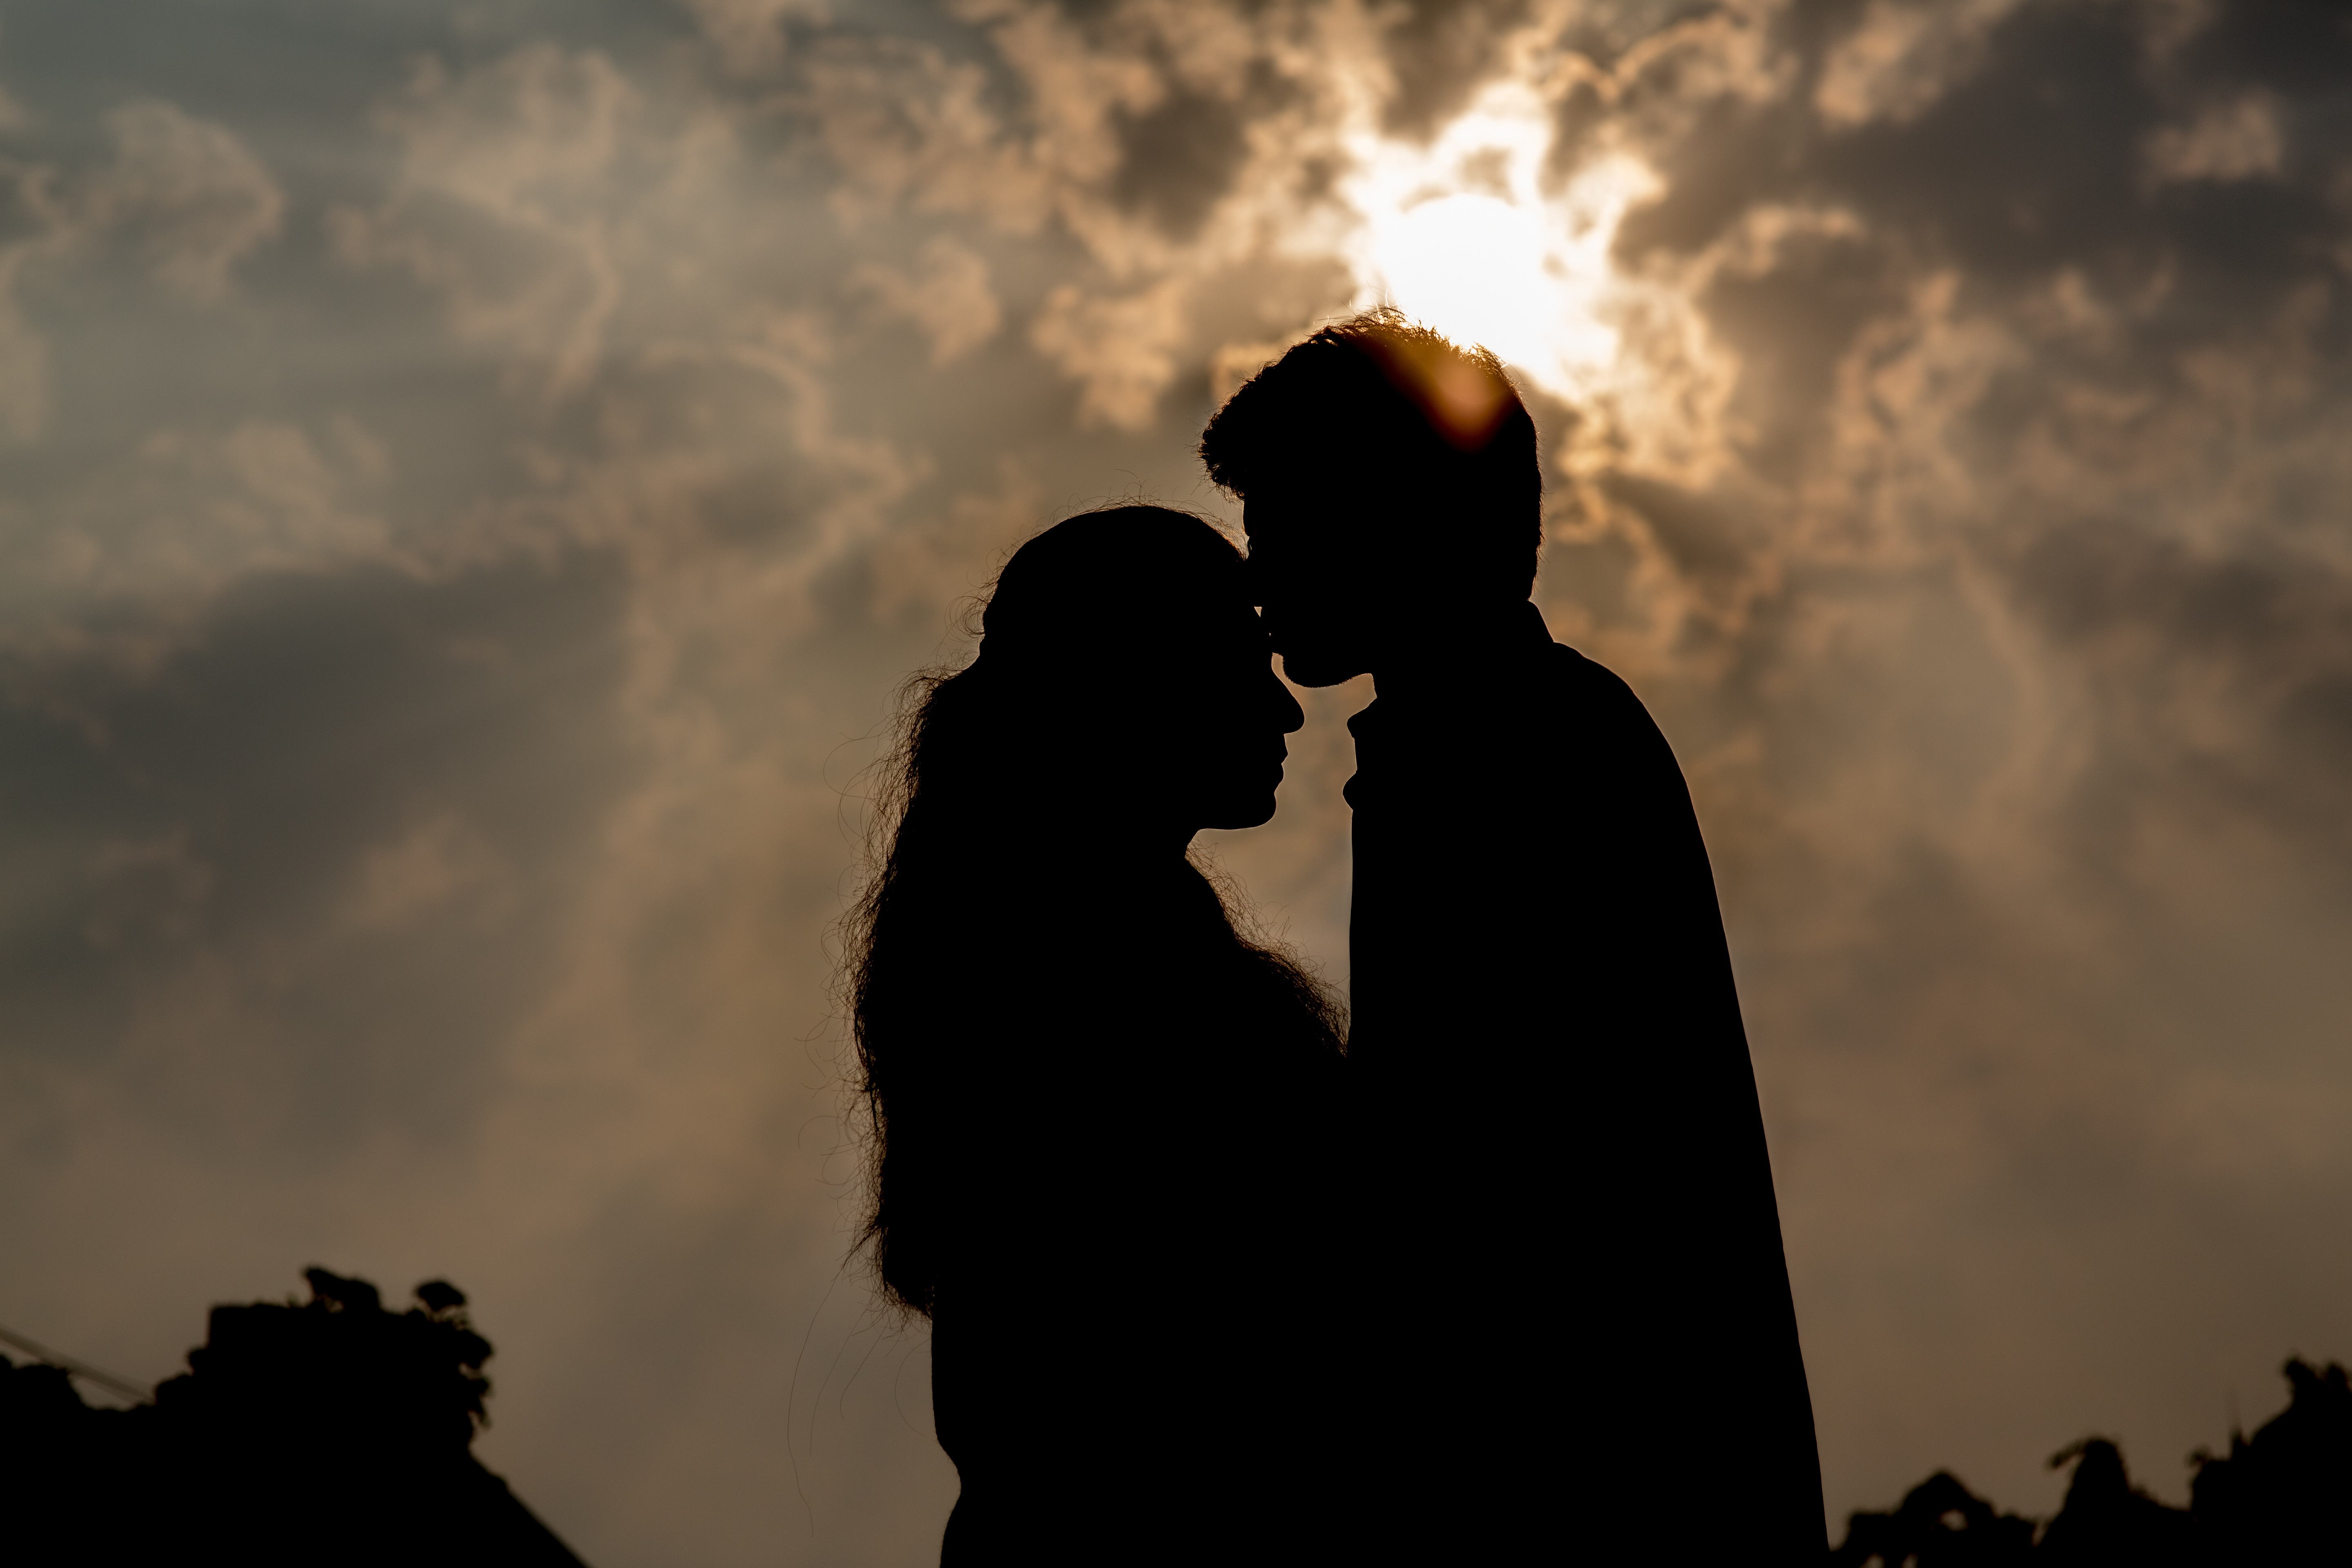
silhouette, cloud, sky, sunset, romance, backlighting, emotion, interaction